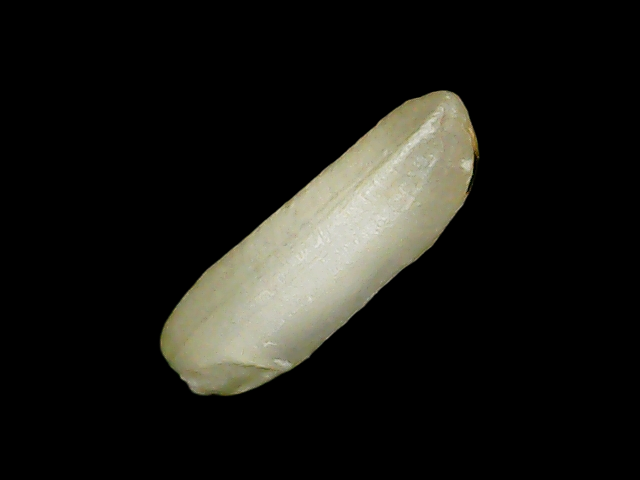
Rice variety: Binadhan21